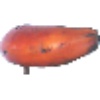
Label: red_banana